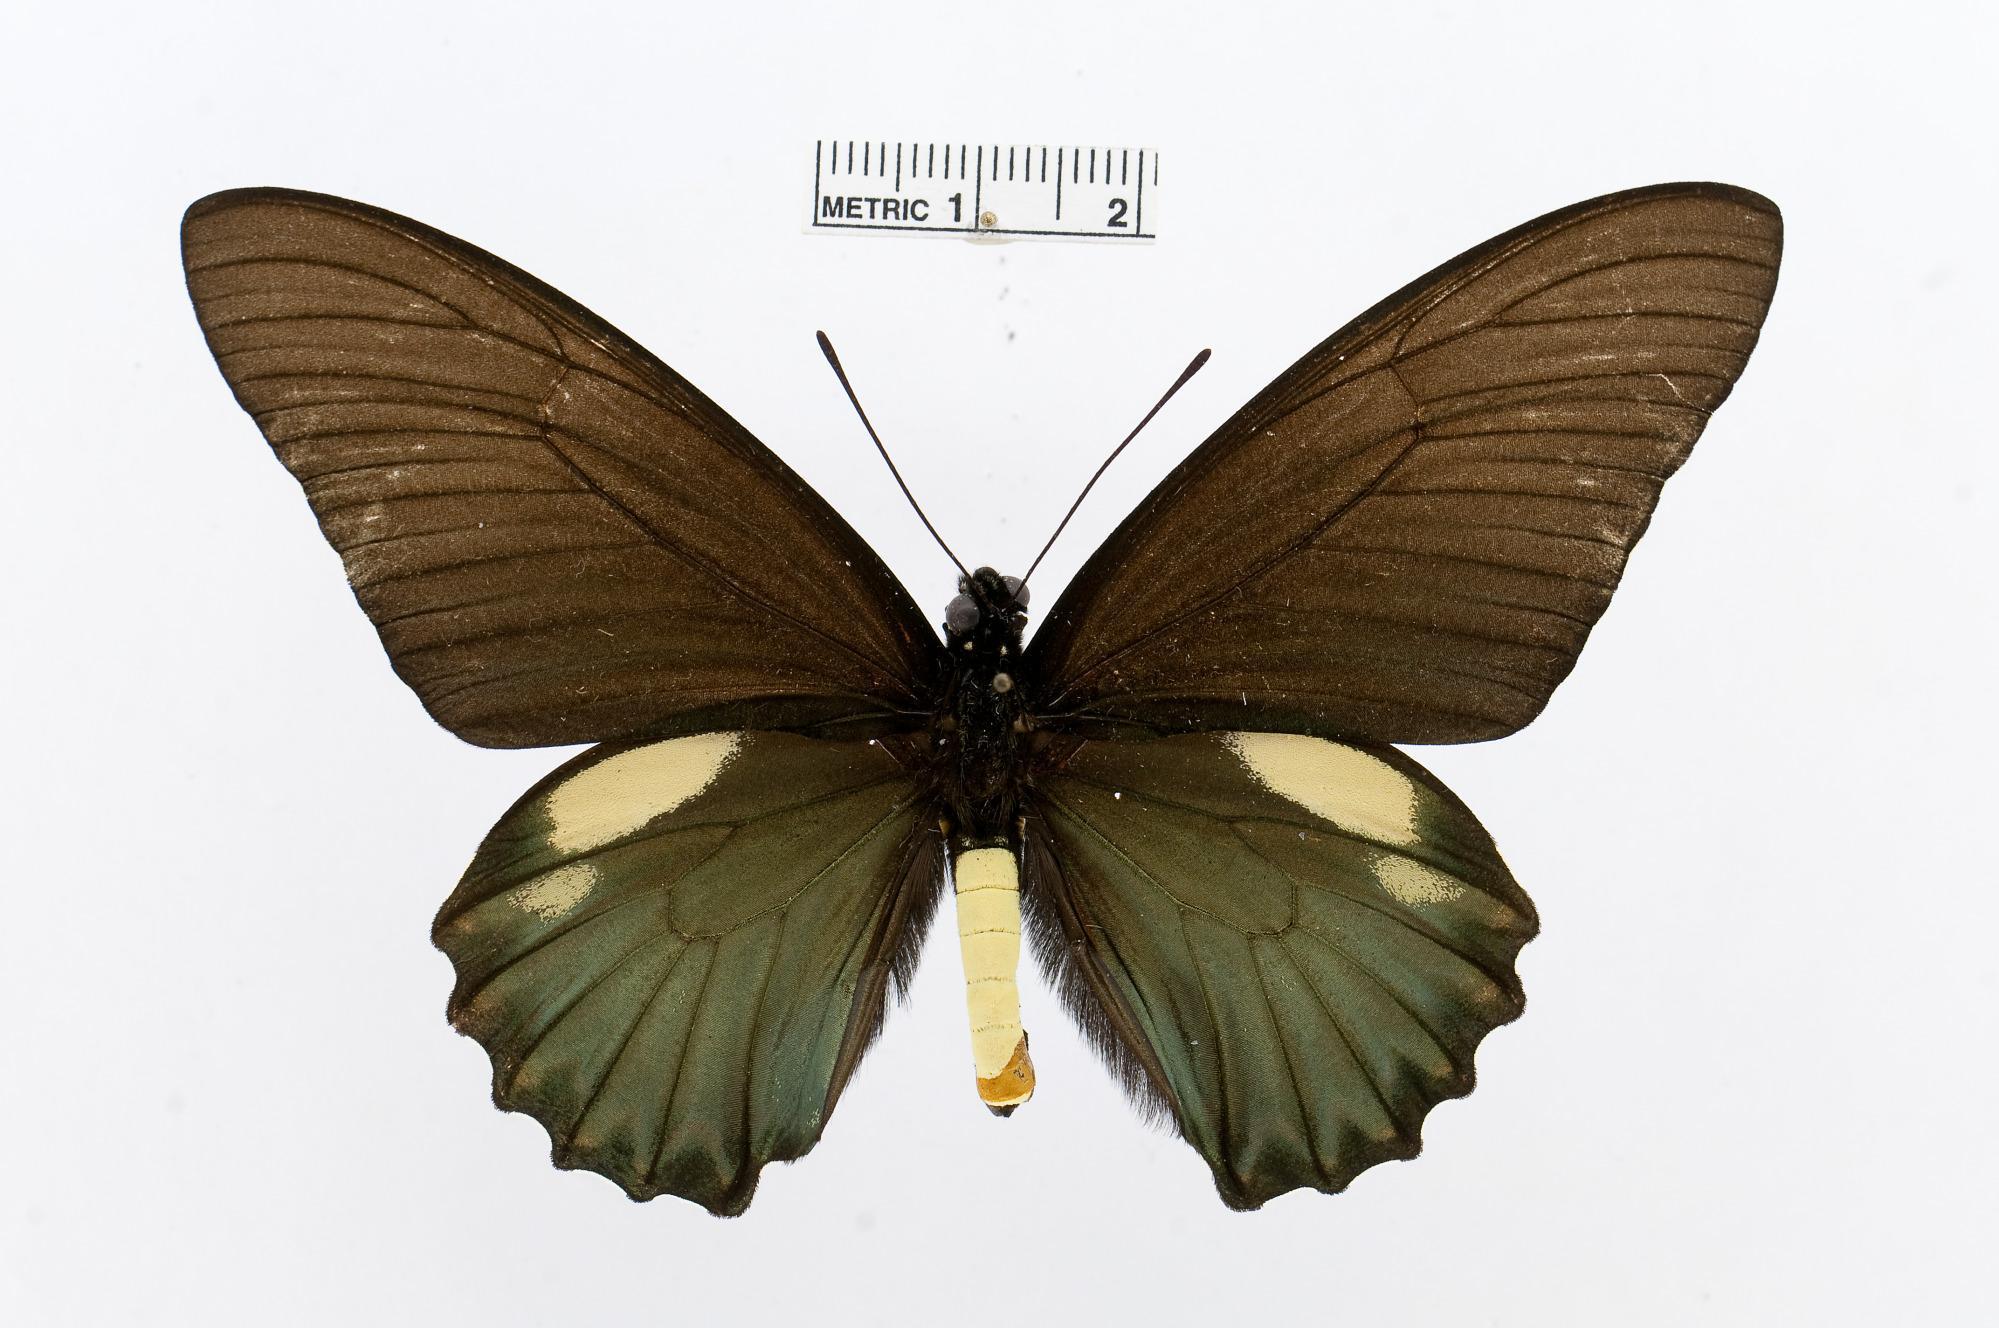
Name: Battus belus
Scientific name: Battus belus
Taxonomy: Animalia, Arthropoda, Insecta, Lepidoptera, Papilionidae, Papilioninae